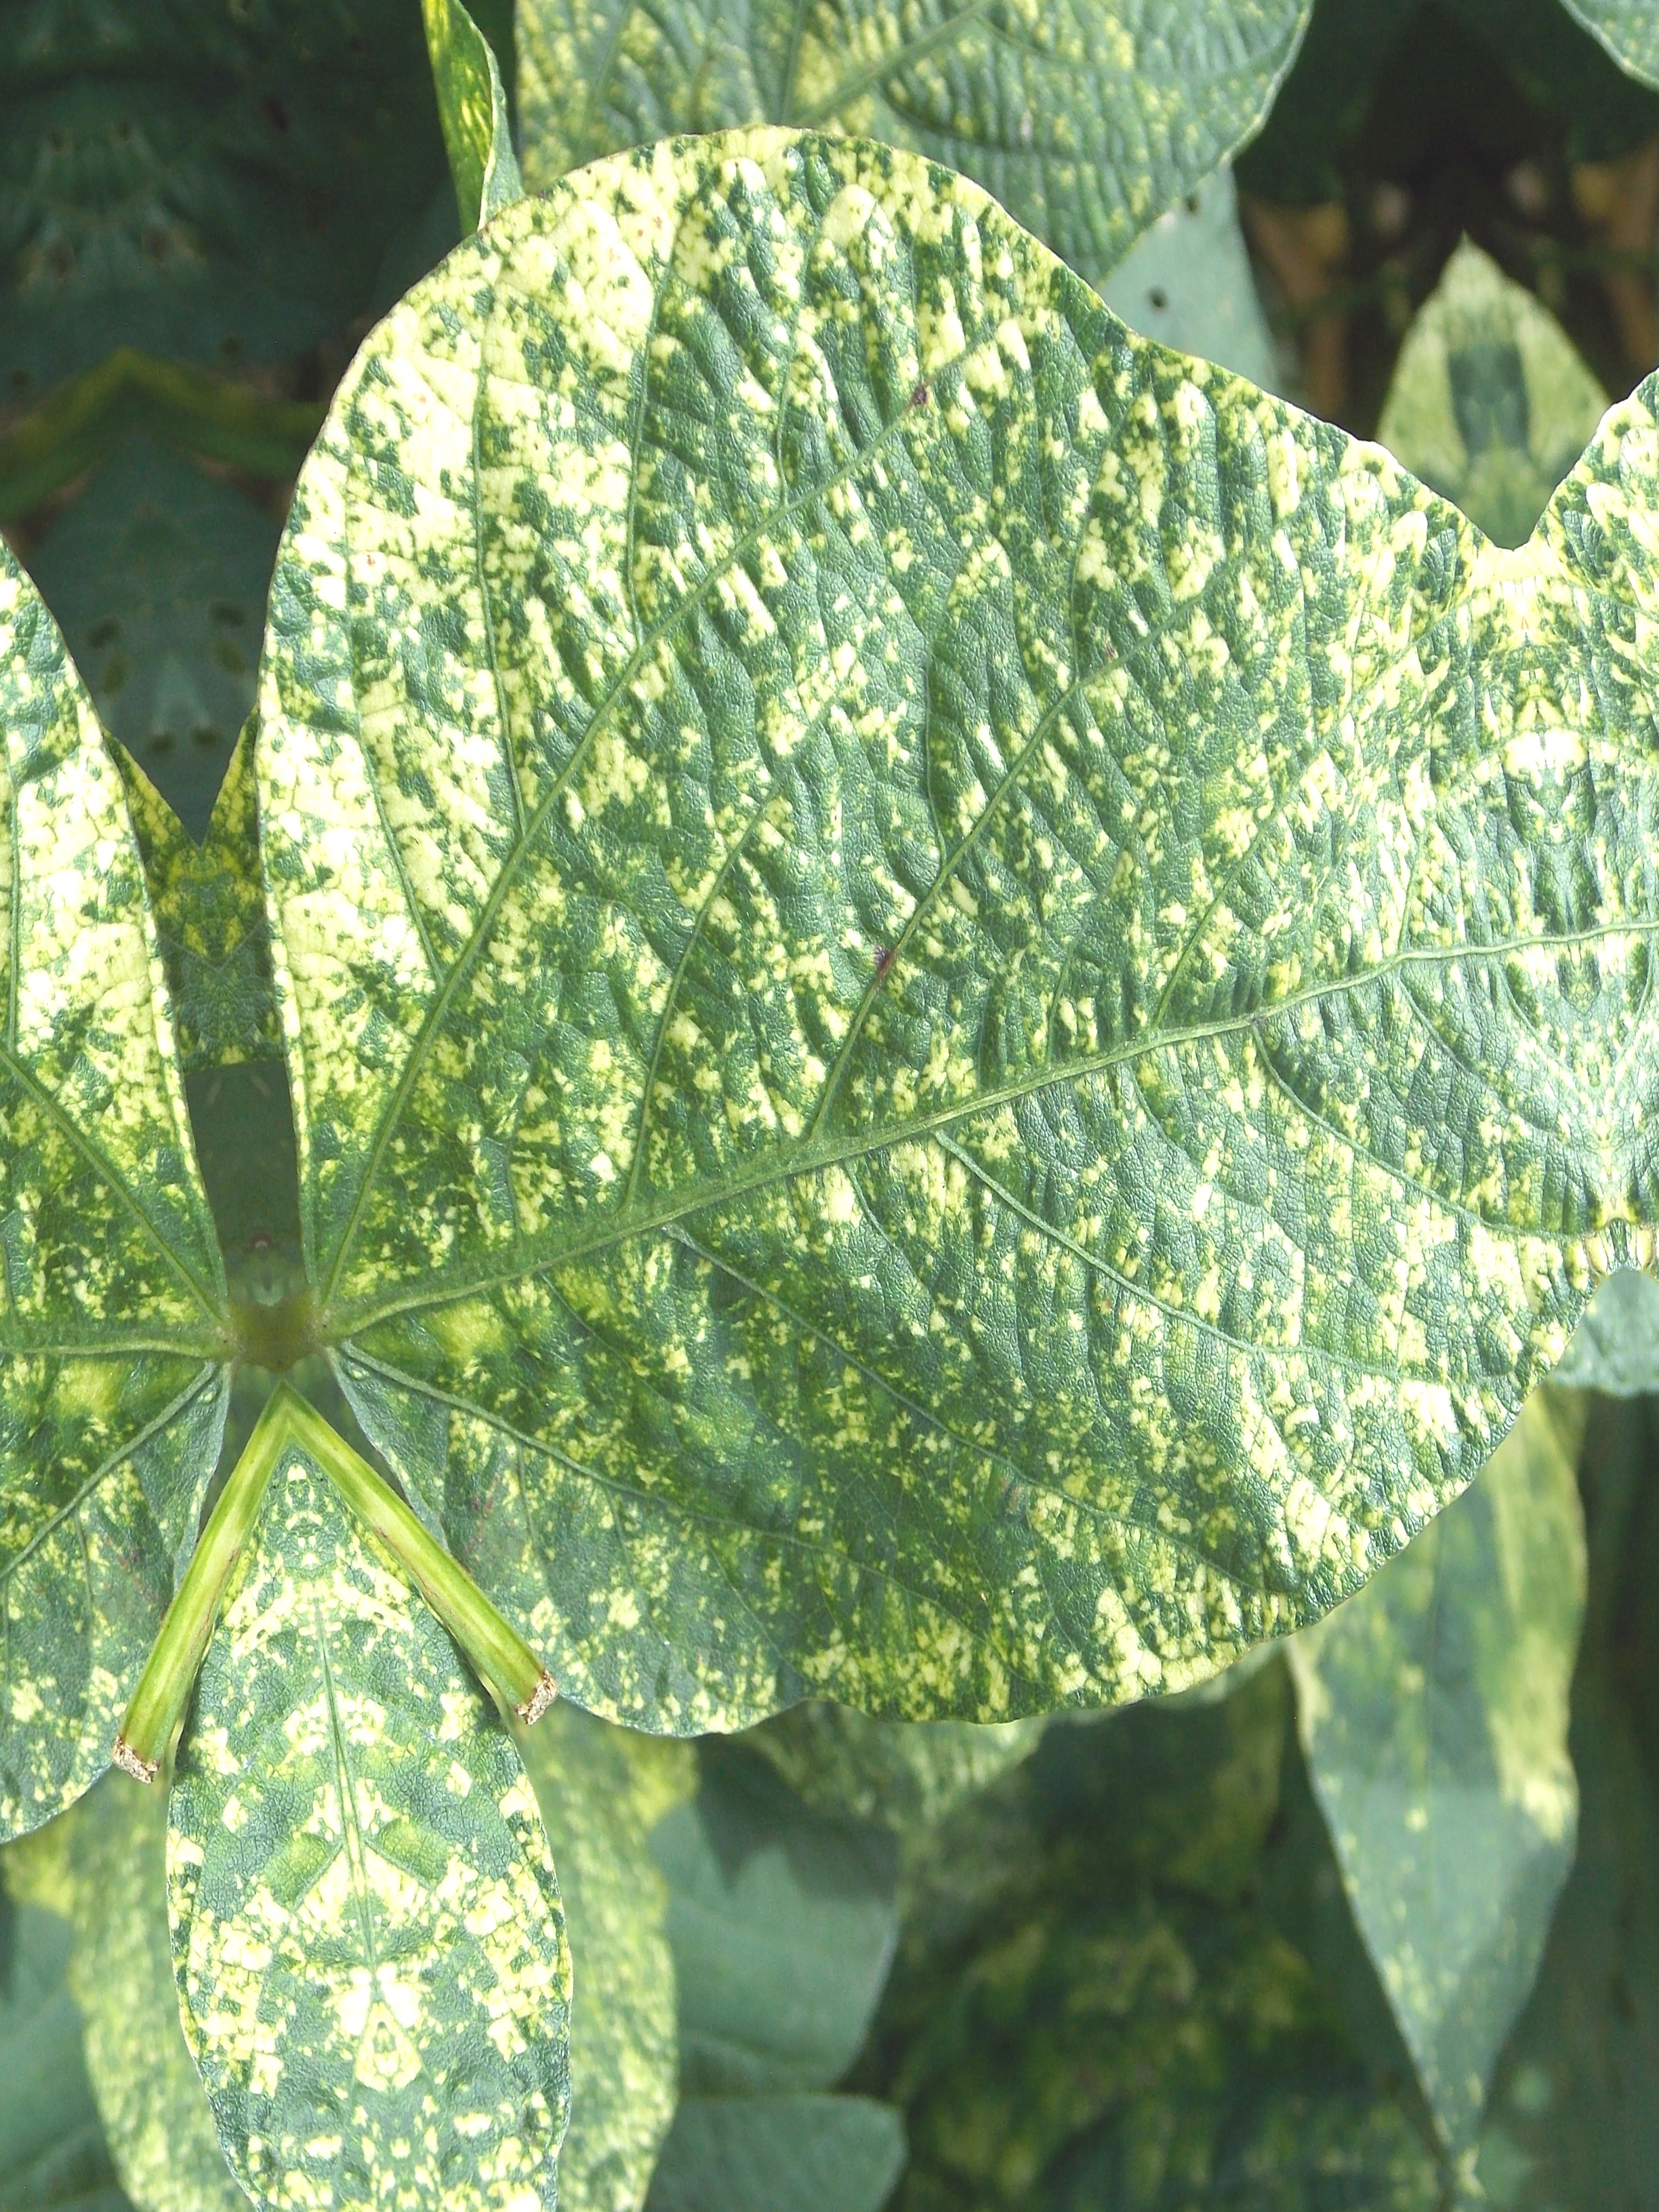
Label: Disease